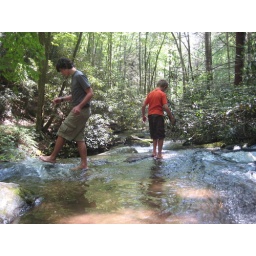
Family returns to Joyce Kilmer forest and walks among the oldest trees in the easter USA.